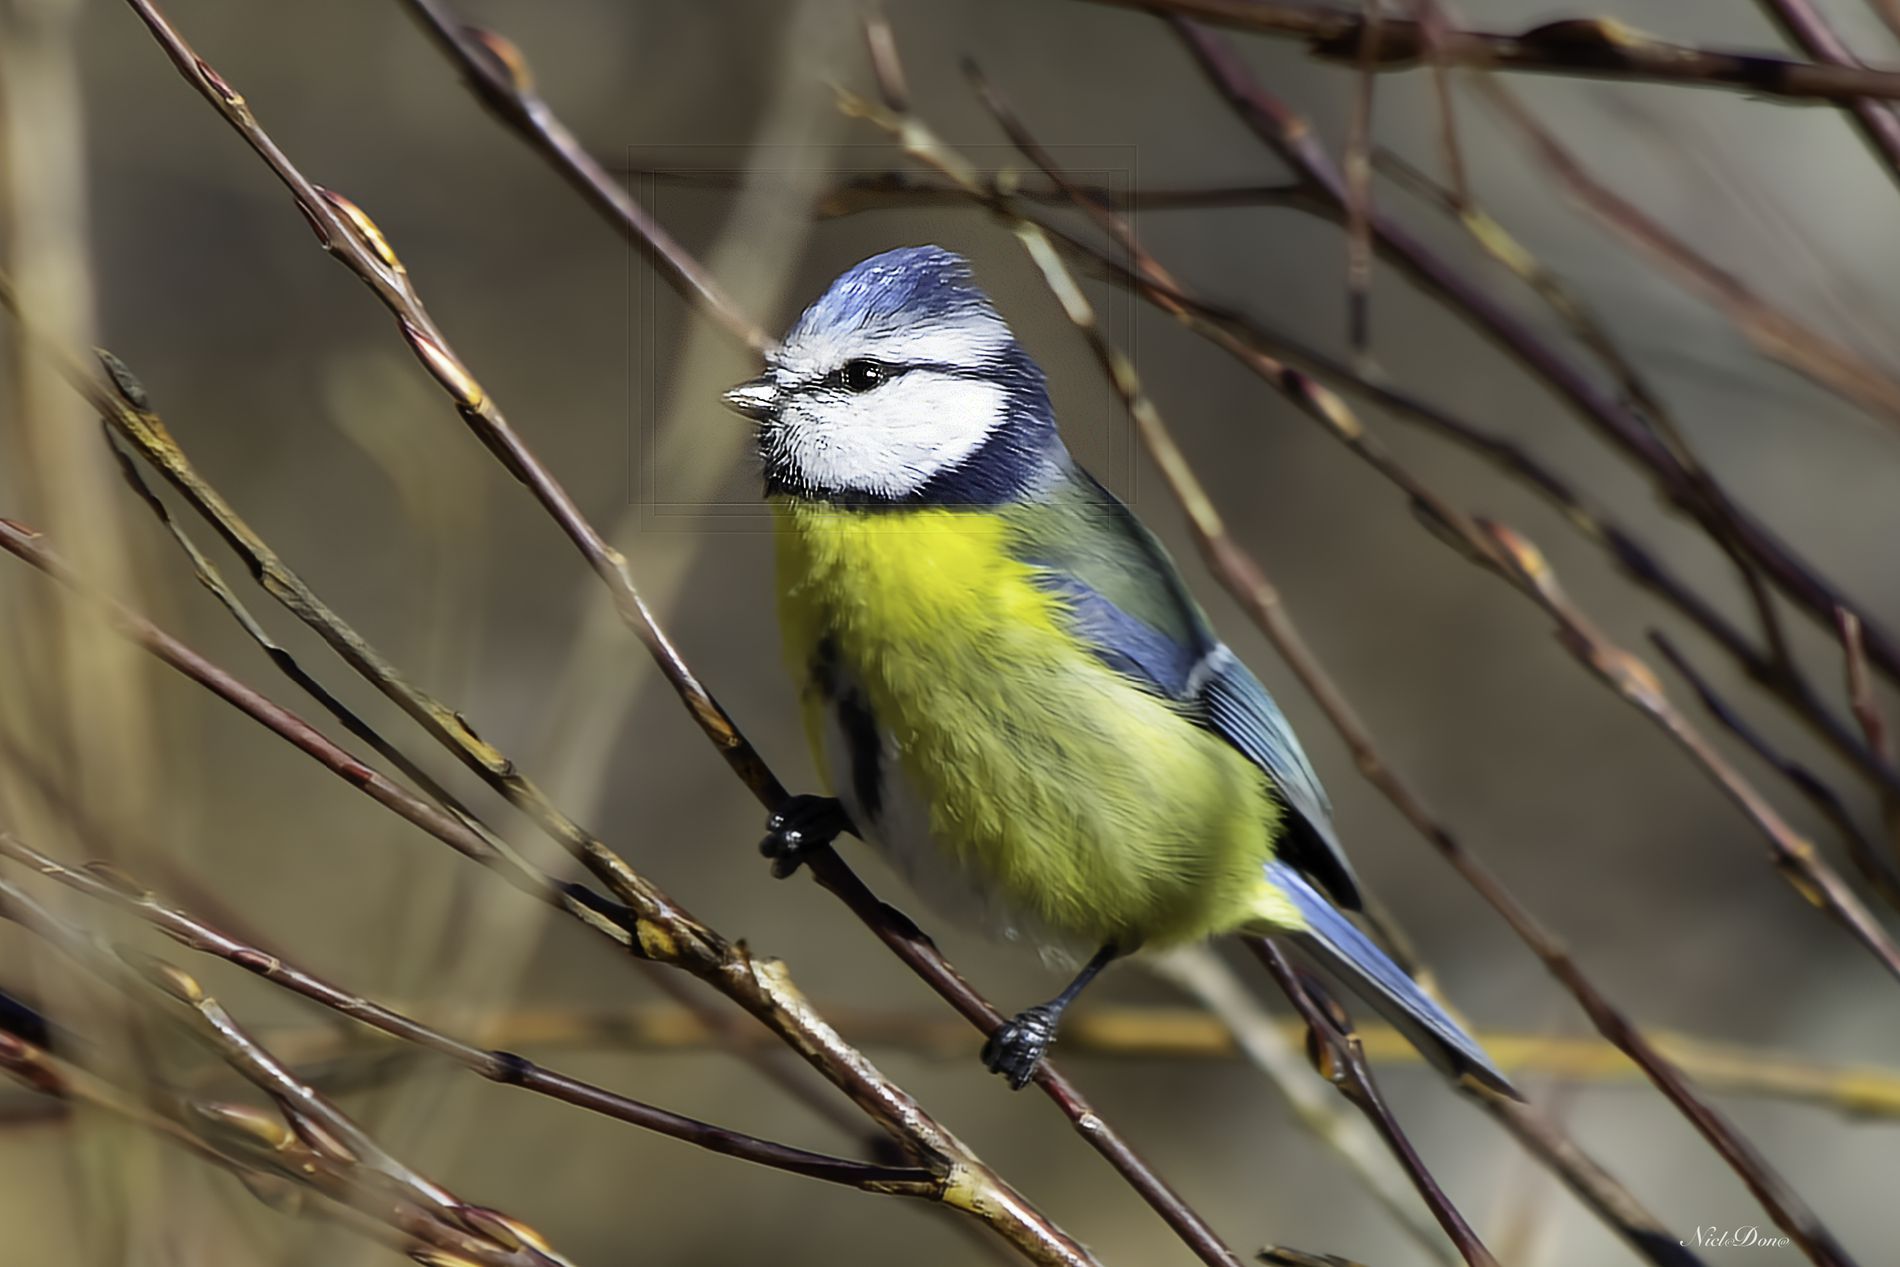
Eurasian Blue Tit Perched on Branches
A Eurasian blue tit with blue feathers, white patches on its head, and yellow spots on its belly is perched quietly on a tree branch, surrounded by many branches. The background is a blurry sky, and there is a watermark at the bottom of the photo that identifies the photographer, which is Nicla Dona.
A close-up shot of a Eurasian Blue Tit with its colorful feathers calmly perched on a tree branch and surrounded by numerous tree branches and a misty sky background in its natural setting, making it the focal point of the shot, creating a serene and tranquil atmosphere. Natural light filters through the tree branches, highlighting the details of the bird's feathers and beautiful colors.
Labels: Animal, Bird, Finch, Jay, Brush, Device, Tool, Canary, Bluebird, Blue Jay, Beak, Eurasian blue tit, Tree branches, Blurry Background, watermark, sky
Camera: Canon Canon EOS 6D
Lens: EF70-300mm f/4-5.6 IS USM, Canon EF 70-300mm f/4-5.6 IS USM
Aperture: F7.1
Exposure: 1/125 sec
ISO: 50
Focal length: 300.0 mm